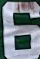
Number: 6